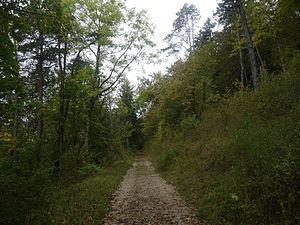
abords de Couvet
La futaie jardinée est un type de futaie irrégulière caractérisé par un mélange pied par pied d'arbres de toutes dimensions, de feuillus et de résineux. Sa gestion consiste essentiellement à prélever périodiquement l'accroissement de manière à conserver un volume de bois sur pied constant et à conserver une structure d'âge équilibrée.
Couvet est une localité de la commune de Val-de-Travers et ancienne commune suisse du canton de Neuchâtel située dans la région Val-de-Travers.